Wilkin County Courthouse

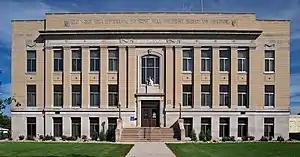
The Wilkin County Courthouse from the west

The Wilkin County Courthouse is the primary government building of Wilkin County, Minnesota, United States, located in the city of Breckenridge. Built from 1928 to 1929, the courthouse was listed on the National Register of Historic Places in 1980 for having local significance in the themes of architecture and politics/government. It was nominated for being Wilkin County's seat of government and for its well-preserved architecture.